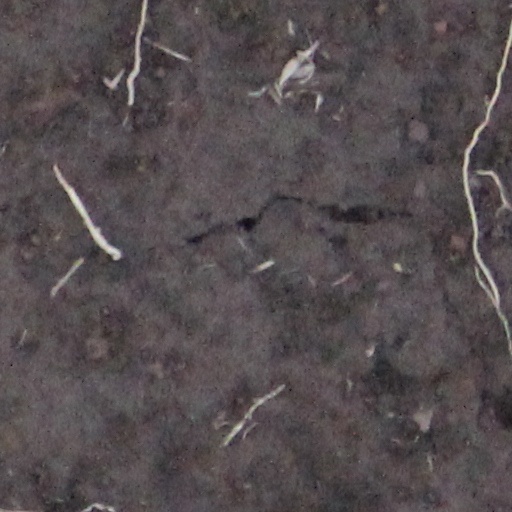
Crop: wheat